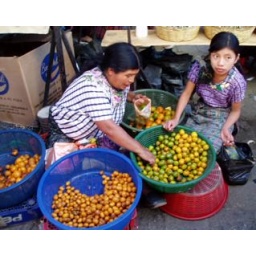
A woman and a young girl selling fruit in the market.